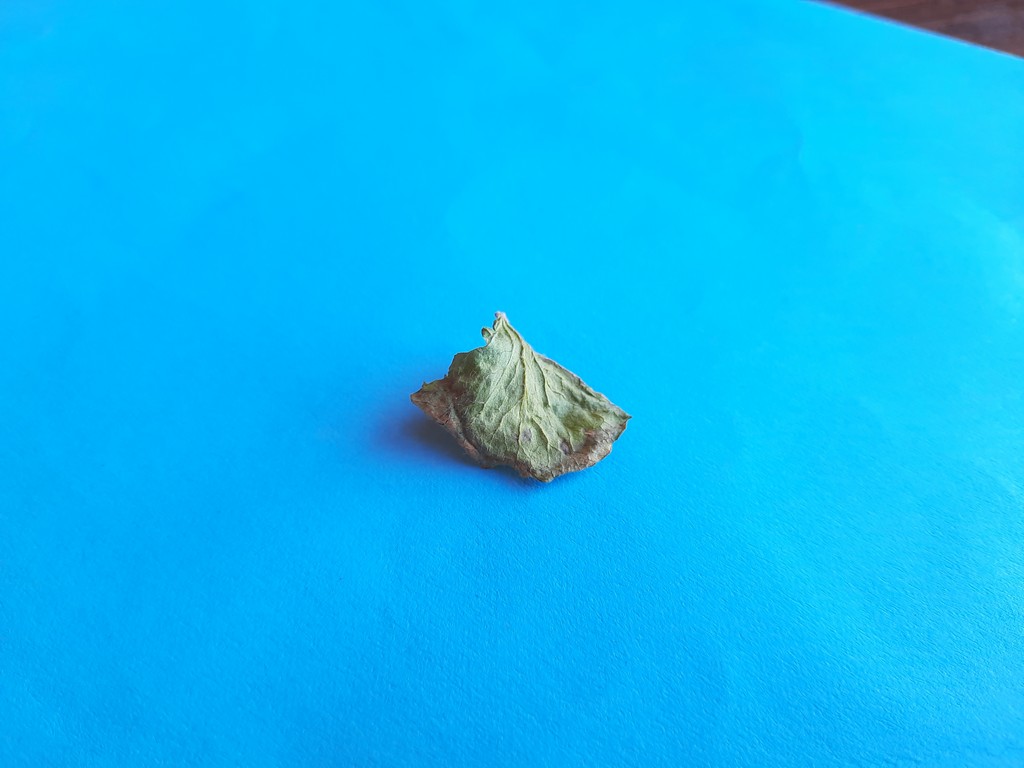
Label: Dried